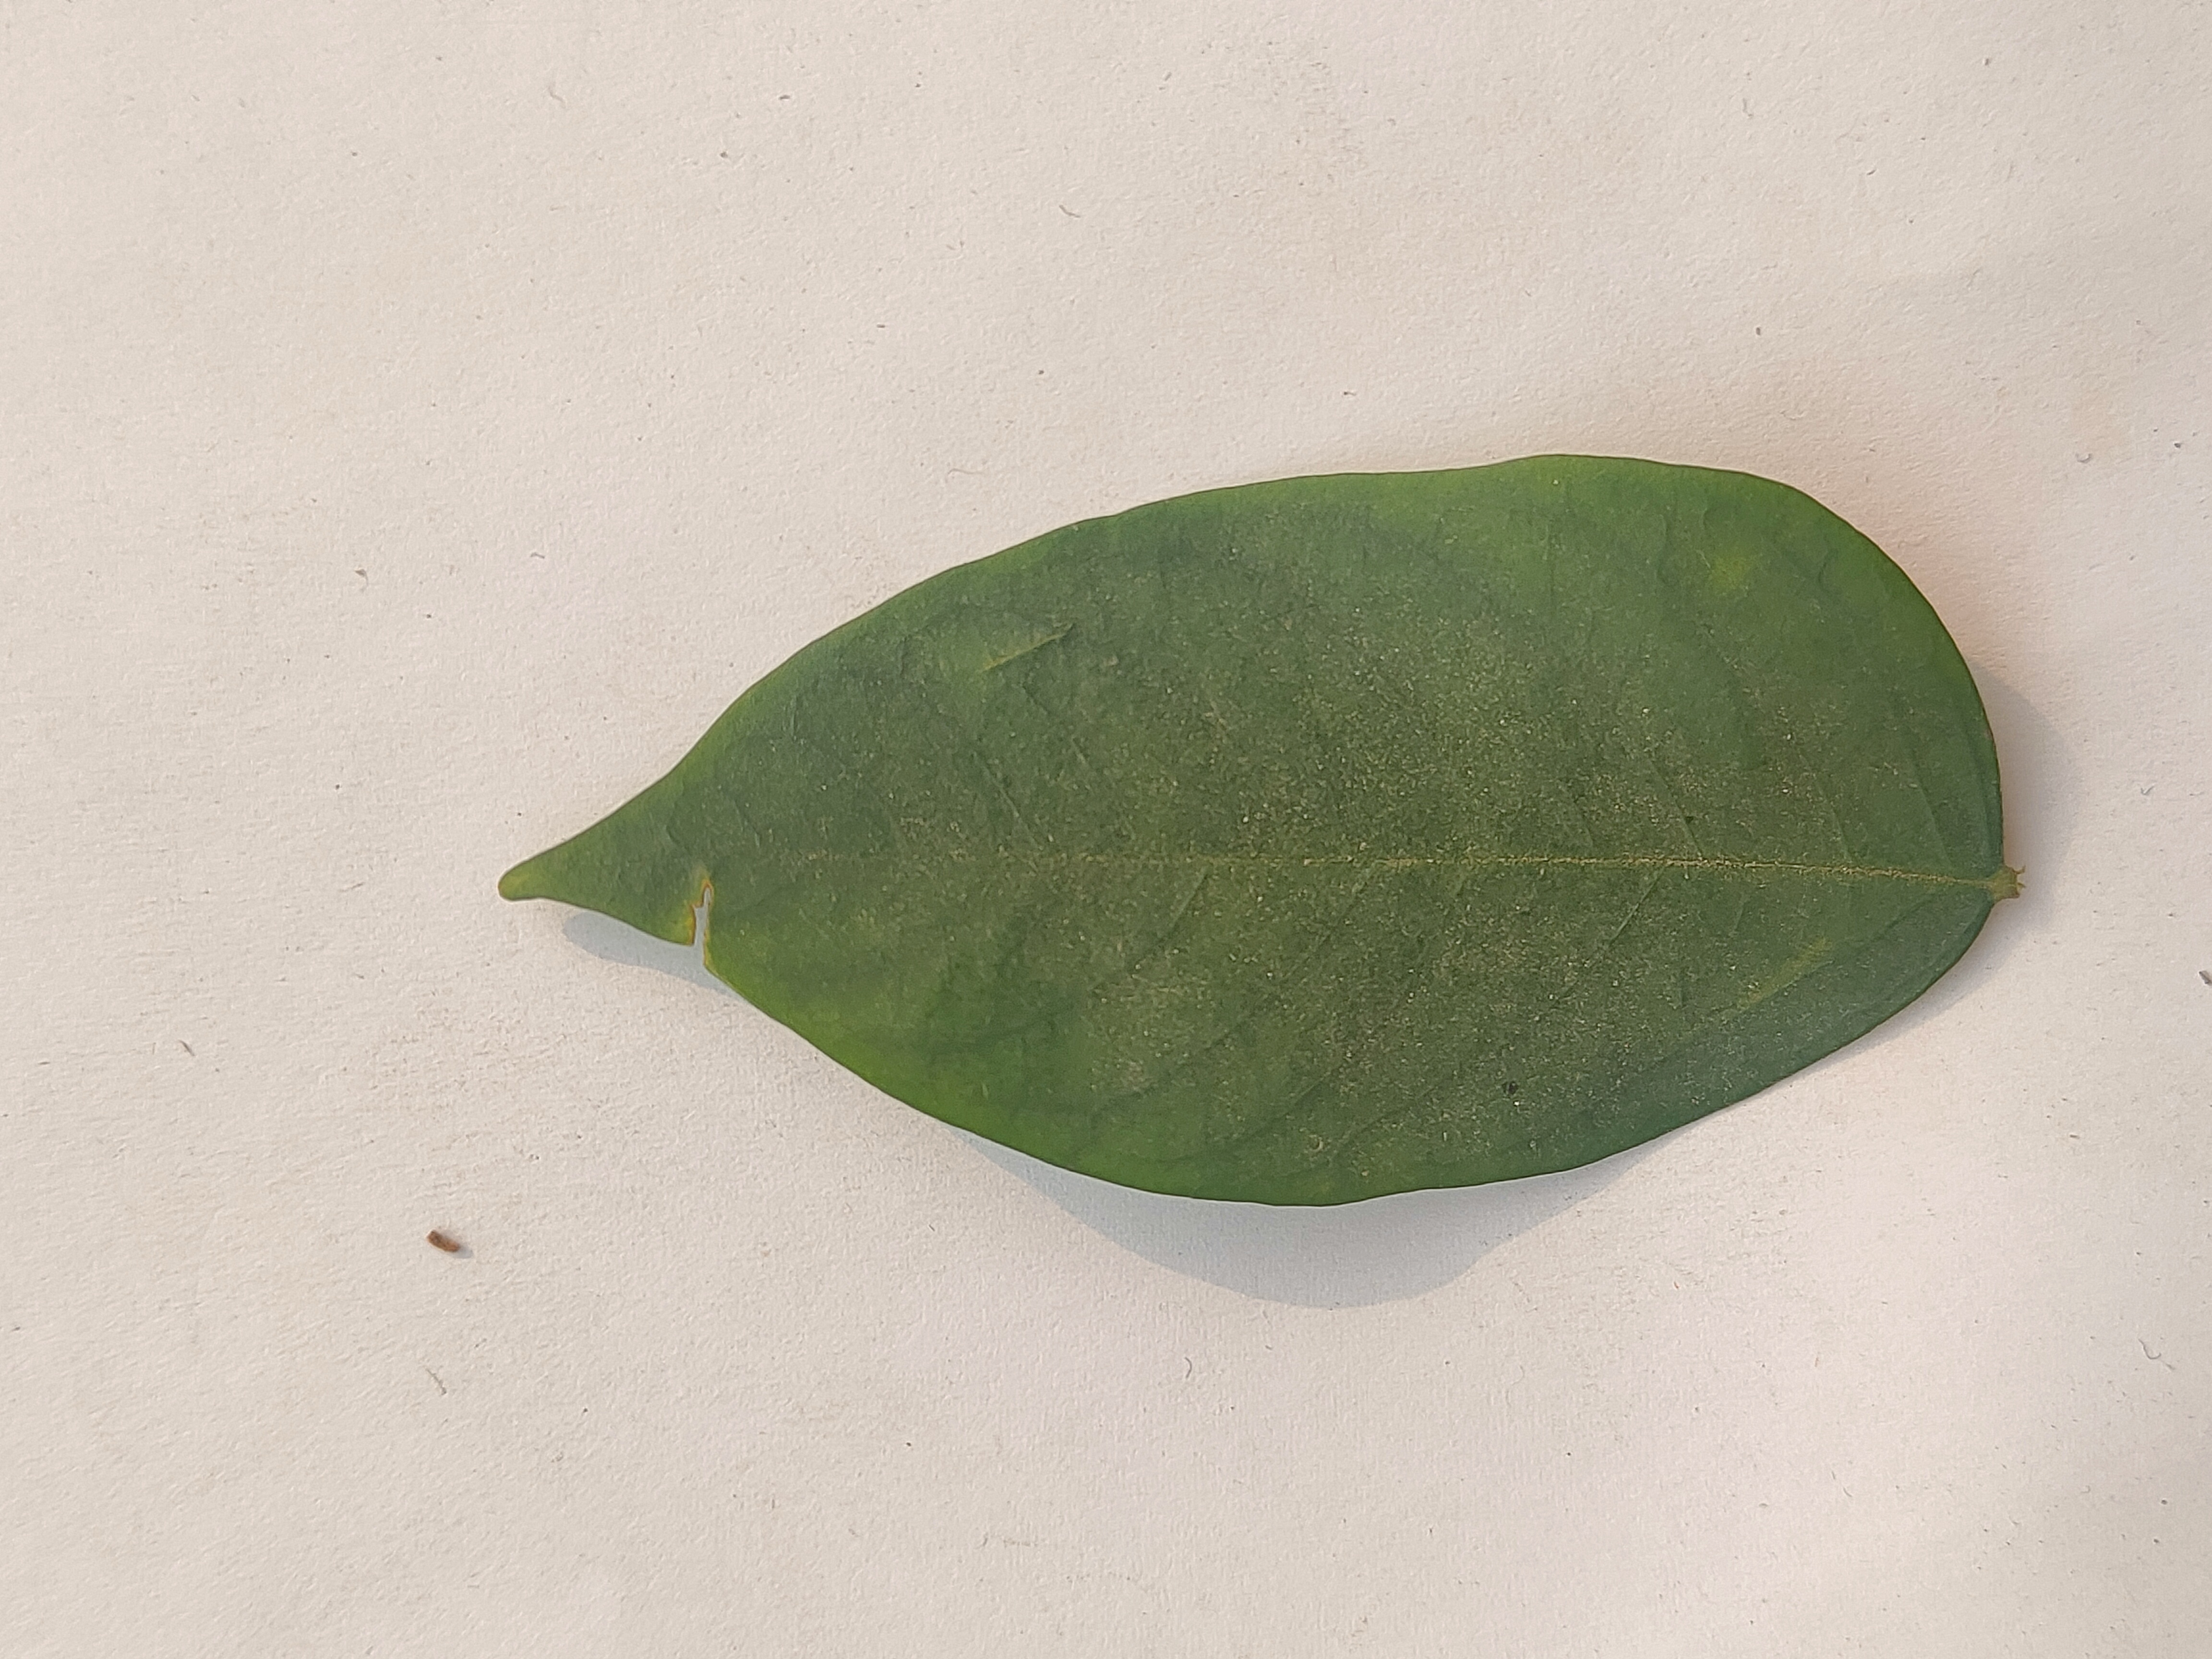
Leaf variety: Star Fruit